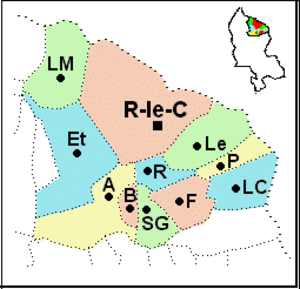
Le canton de Rougemont-le-Château est une ancienne division administrative française, située dans le département du Territoire de Belfort et la région Franche-Comté.